Kouchiumi Station

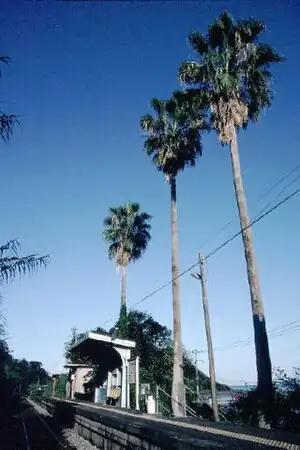
Kouchiumi Station in 2009

is a passenger railway station located in the city of Miyazaki City, Miyazaki Prefecture, Japan. It is operated by JR Kyushu and is on the Nichinan Line.